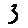
Label: 3